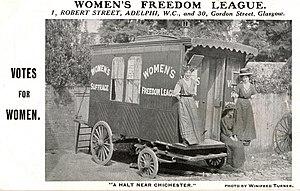
La Women's Freedom League, abrégé en WFL, était une organisation politique féministe socialiste britannique, qui s'investit dans les années 1900-1910 pour le droit de vote des femmes.